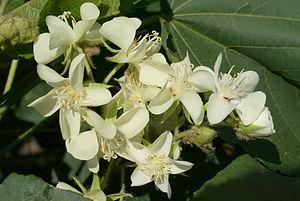
Fleurs de mahot tantan (Dombeya acutangula)